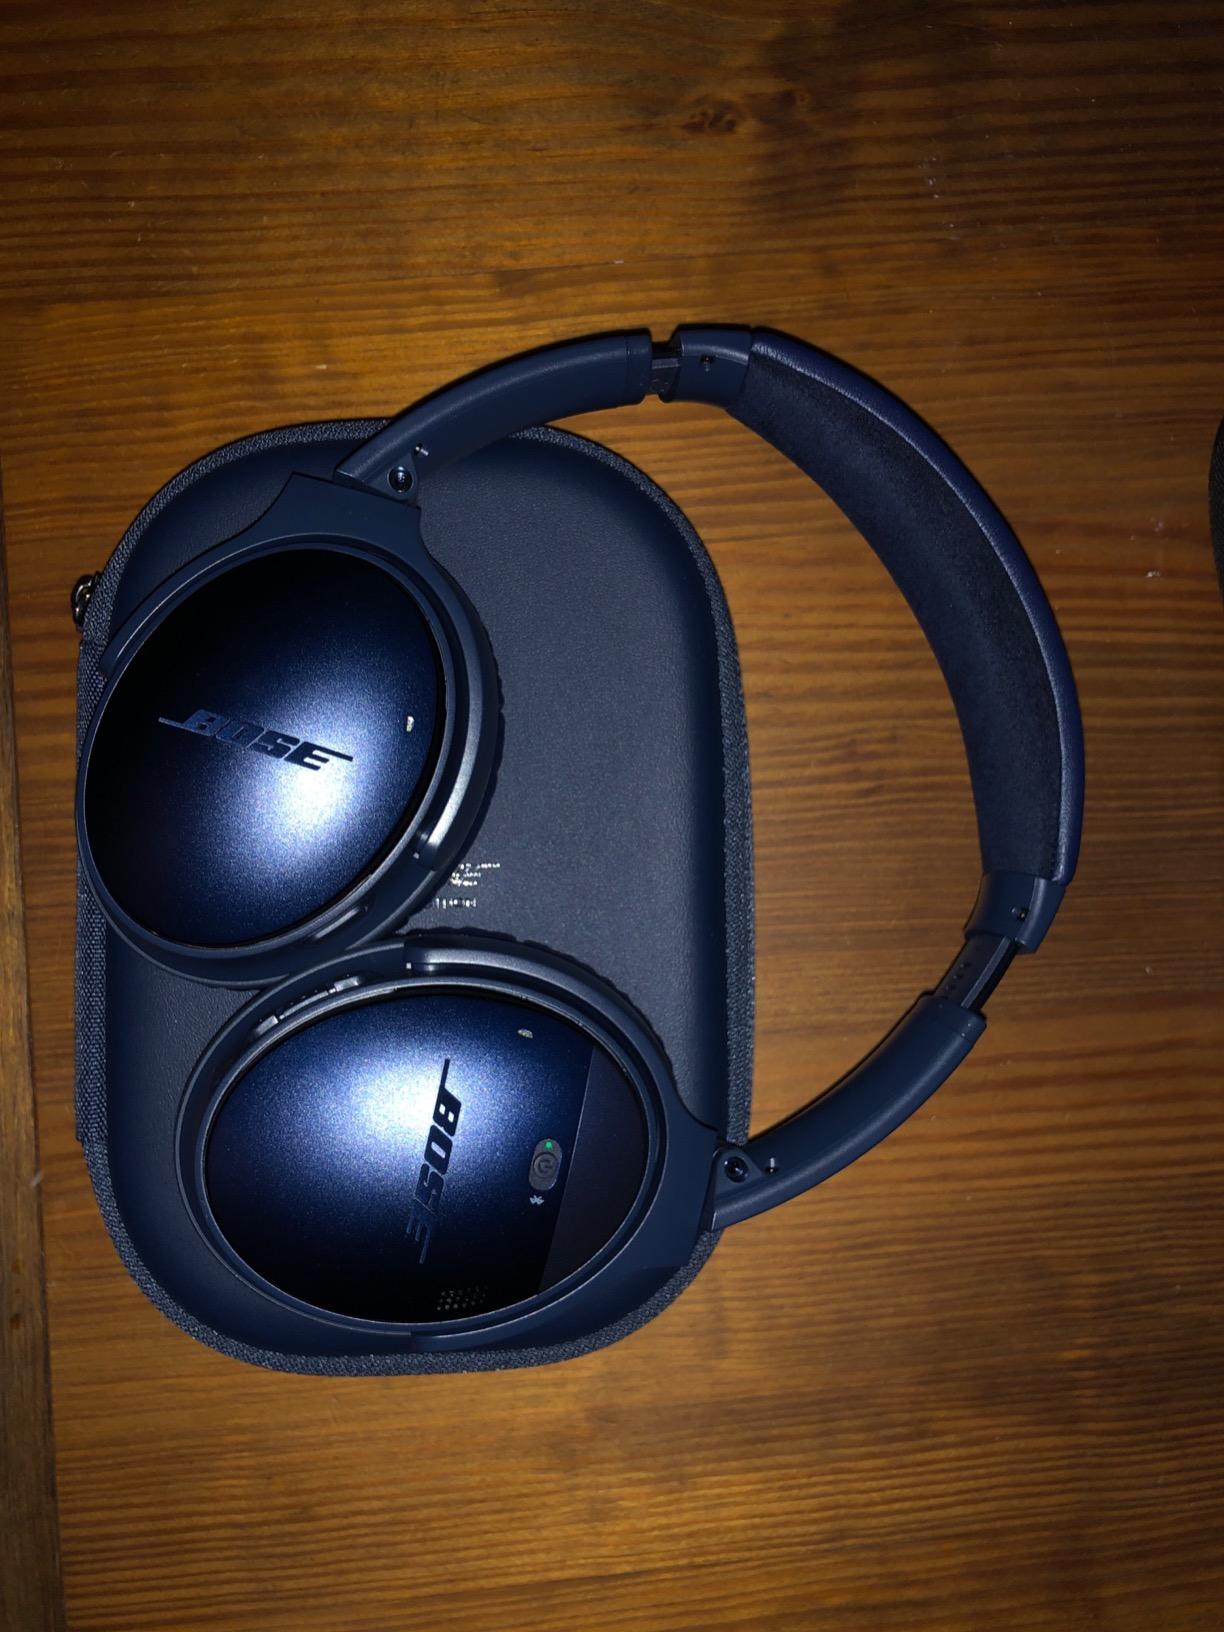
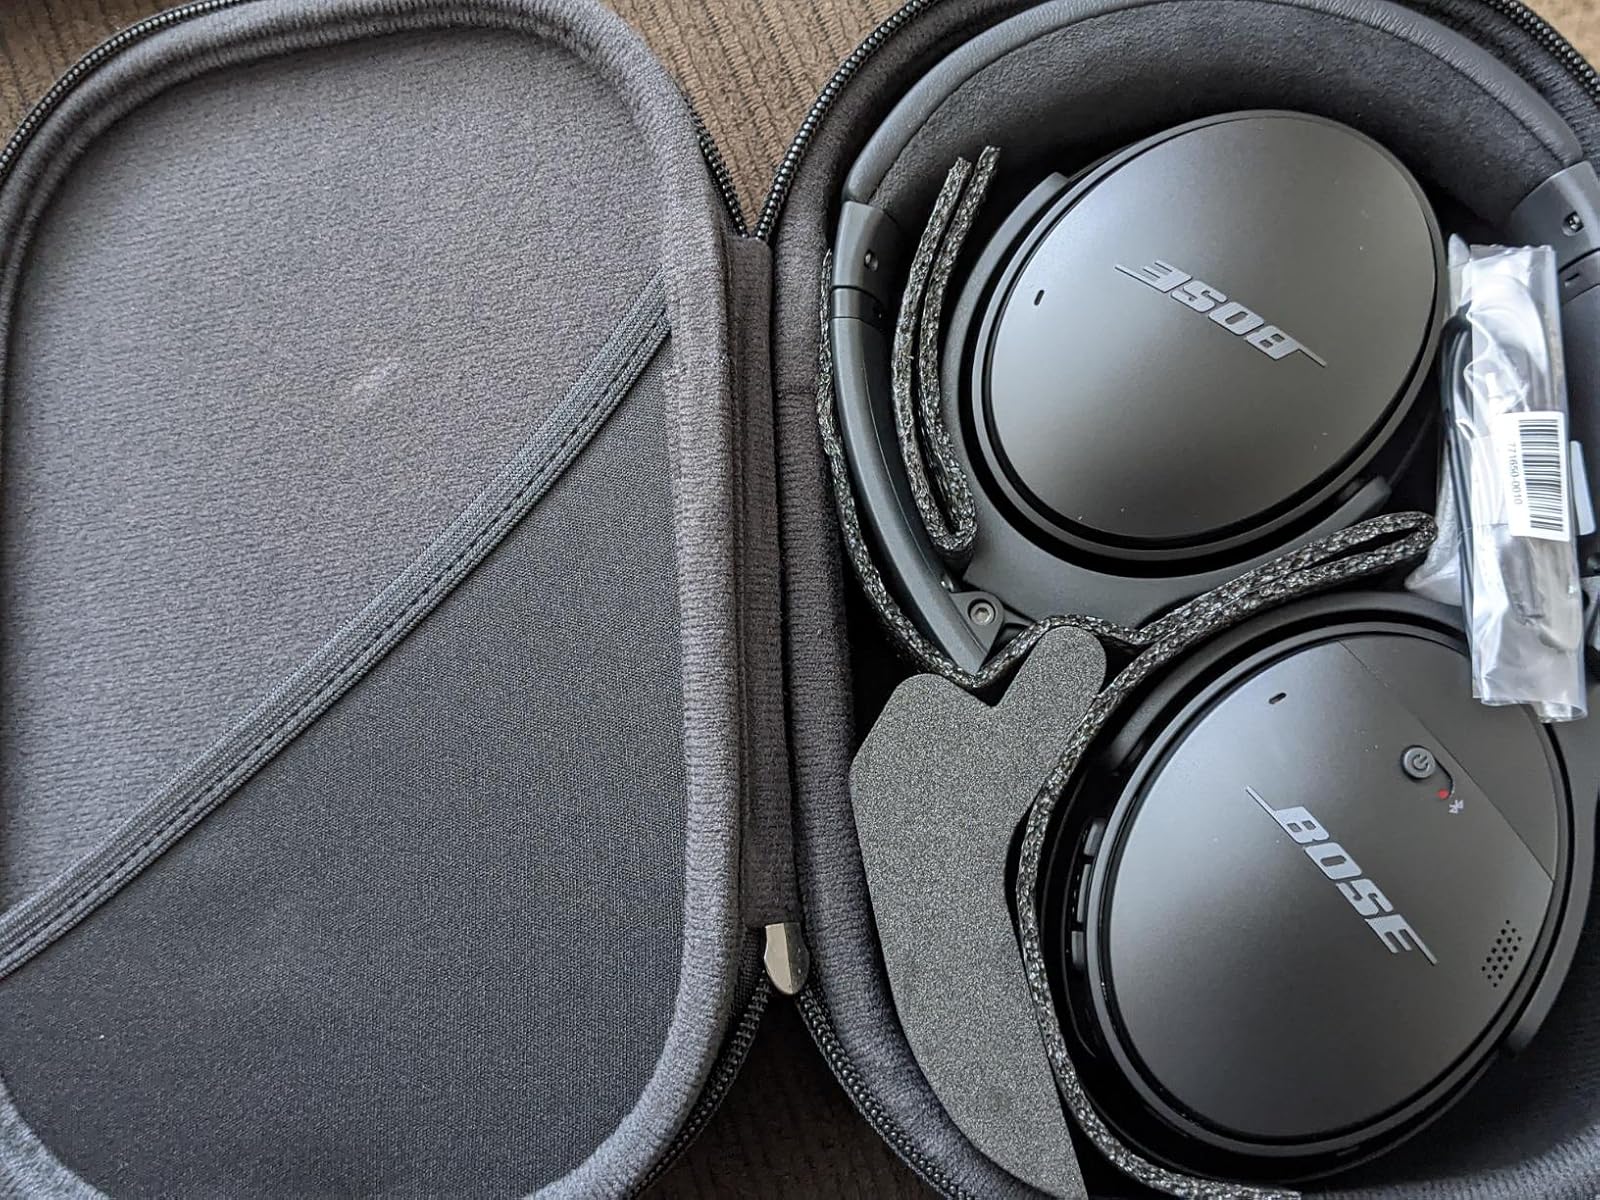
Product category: headphones
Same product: yes